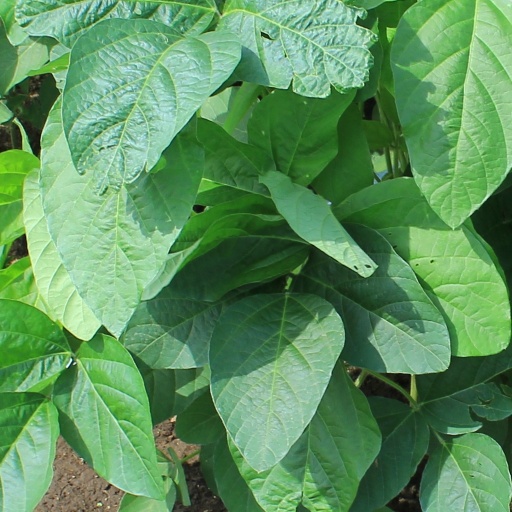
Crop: soybean